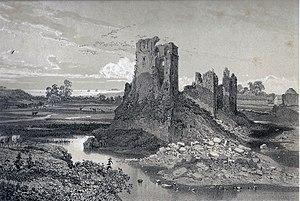
""Ruines du château de Trémazan, près de Ploudalmézeau"" (Félix Benoist, ""La Bretagne contemporaine"", tome ""Finistère"", 1867)."
Le château de Trémazan se trouve sur la commune de Landunvez, face à Portsall. Il est en ruine. C'était le fief de la famille du Chastel. Il fait l’objet d’une inscription au titre des monuments historiques depuis le 18 mai 1926.